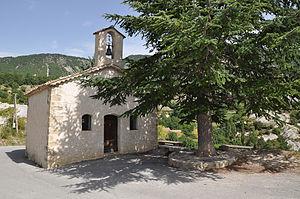
Chapelle à Saint-Benoît
Saint-Benoît est une commune française située dans le département des Alpes-de-Haute-Provence, en région Provence-Alpes-Côte d'Azur.